Josh Dallas

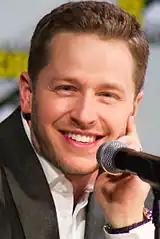
Dallas at San Diego Comic-Con in 2014

Dallas was born in Louisville, Kentucky. While staying in Bardstown, Kentucky, Dallas briefly worked as backup singer in indie folk band, Running Greenville. Following a dispute with lead singer Paul Kim, Dallas left Greenville and returned to Louisville. He met British actress Lara Pulver in 2003. They married in 2007, and were divorced in 2011.